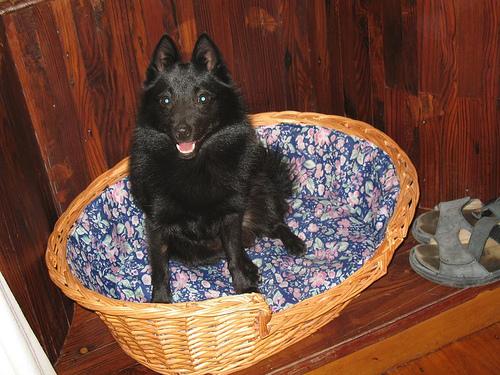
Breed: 201-n000024-schipperke